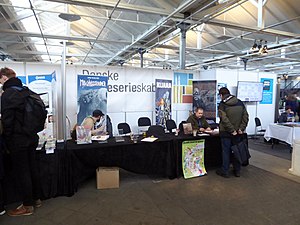
Danske Tegneserieskabere
Danske Tegneserieskabere til Copenhagen Comics i 2019.
Danske Tegneserieskabere er en faglig organisation for tegneserieforfattere og tegneserietegnere i Danmark hvis interesser de varetager. Foreningen optager professionelle og semiprofessionelle tegneserieskabere. Danske Tegneserieskabere har ifølge sin hjemmeside 80 medlemmer, hvilket skulle svare til en organisationsprocent på ca. 60.